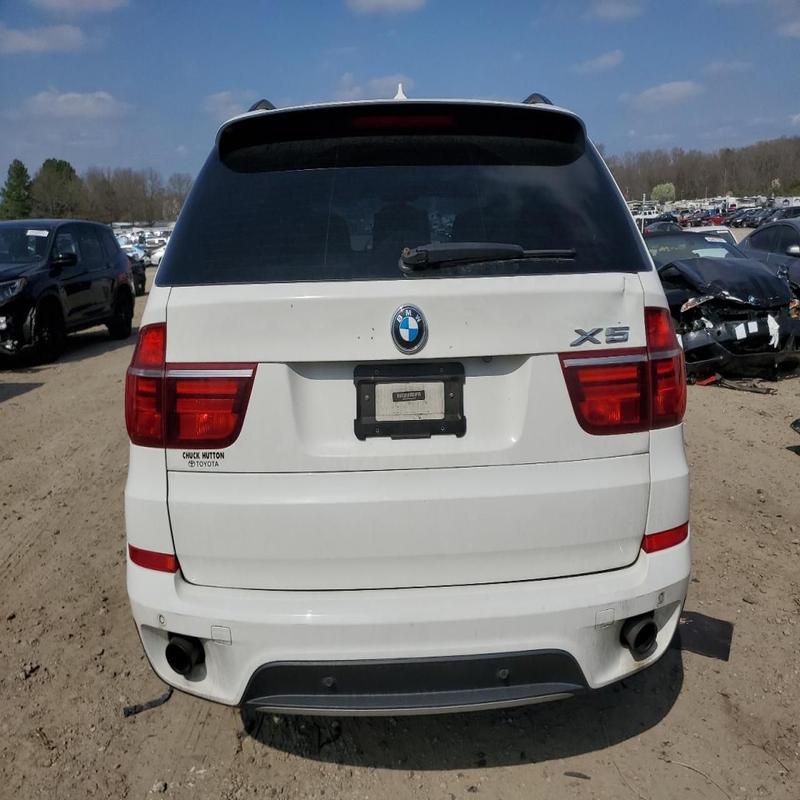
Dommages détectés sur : aile arrière droite, aile arrière gauche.
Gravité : mineur